Coat of arms of Finland

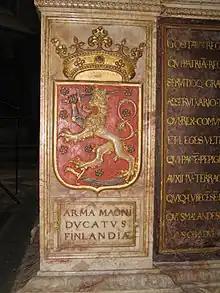
Figure 5: Grand-ducal coat of arms of Finland, tomb of King Gustav Vasa (Uppsala cathedral, Sweden)

Bengt Birgersson, the first duke of Finland (1254–1291; duke from 1284 until 1291), and Valdemar Magnusson, the second duke of Finland (died 1318; duke from 1302 until 1317), both used the later Bjälbo coat of arms, which was a crowned lion rampant with three bends sinister, the main difference being that Valdemar's arms had the field strewn with hearts ("Figure 3"). This version of the arms was quite similar to the modern coat of arms of Finland, but the lion did not yet brandish any weapon.